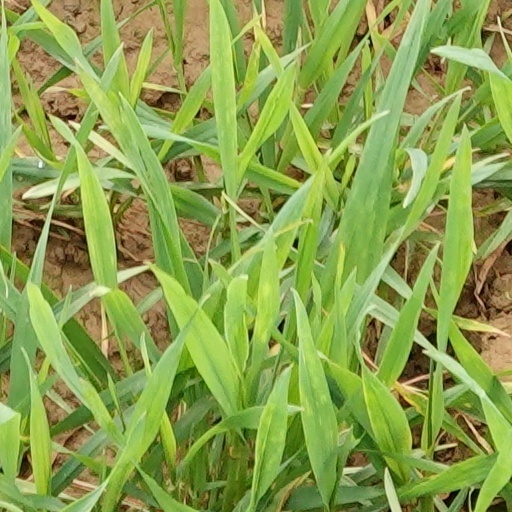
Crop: wheat